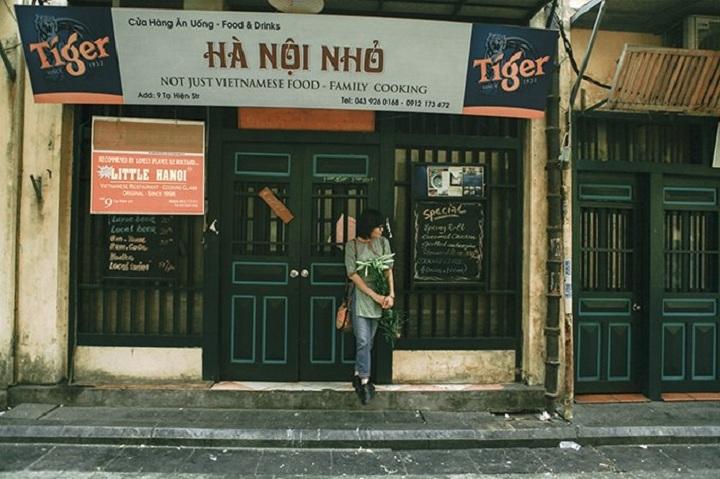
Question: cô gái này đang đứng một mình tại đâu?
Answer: trước cửa hàng ăn uống hà nội nhỏ